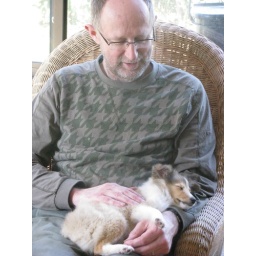
Daisy's first puppy nap in her new home (he always was a sucker for a pretty face)